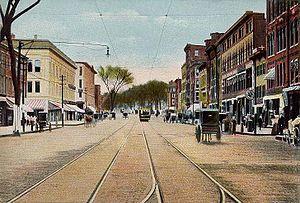
L'Histoire du New Hampshire se confond tout d'abord avec celle de la colonie de la baie du Massachusetts, basée à Boston, avant qu'une Province du New Hampshire spécifique soit fondée en 1660. Elle participe au siècle suivant à l'Histoire du Vermont, en distribuant des terres aux colons dans l'arrière-pays.